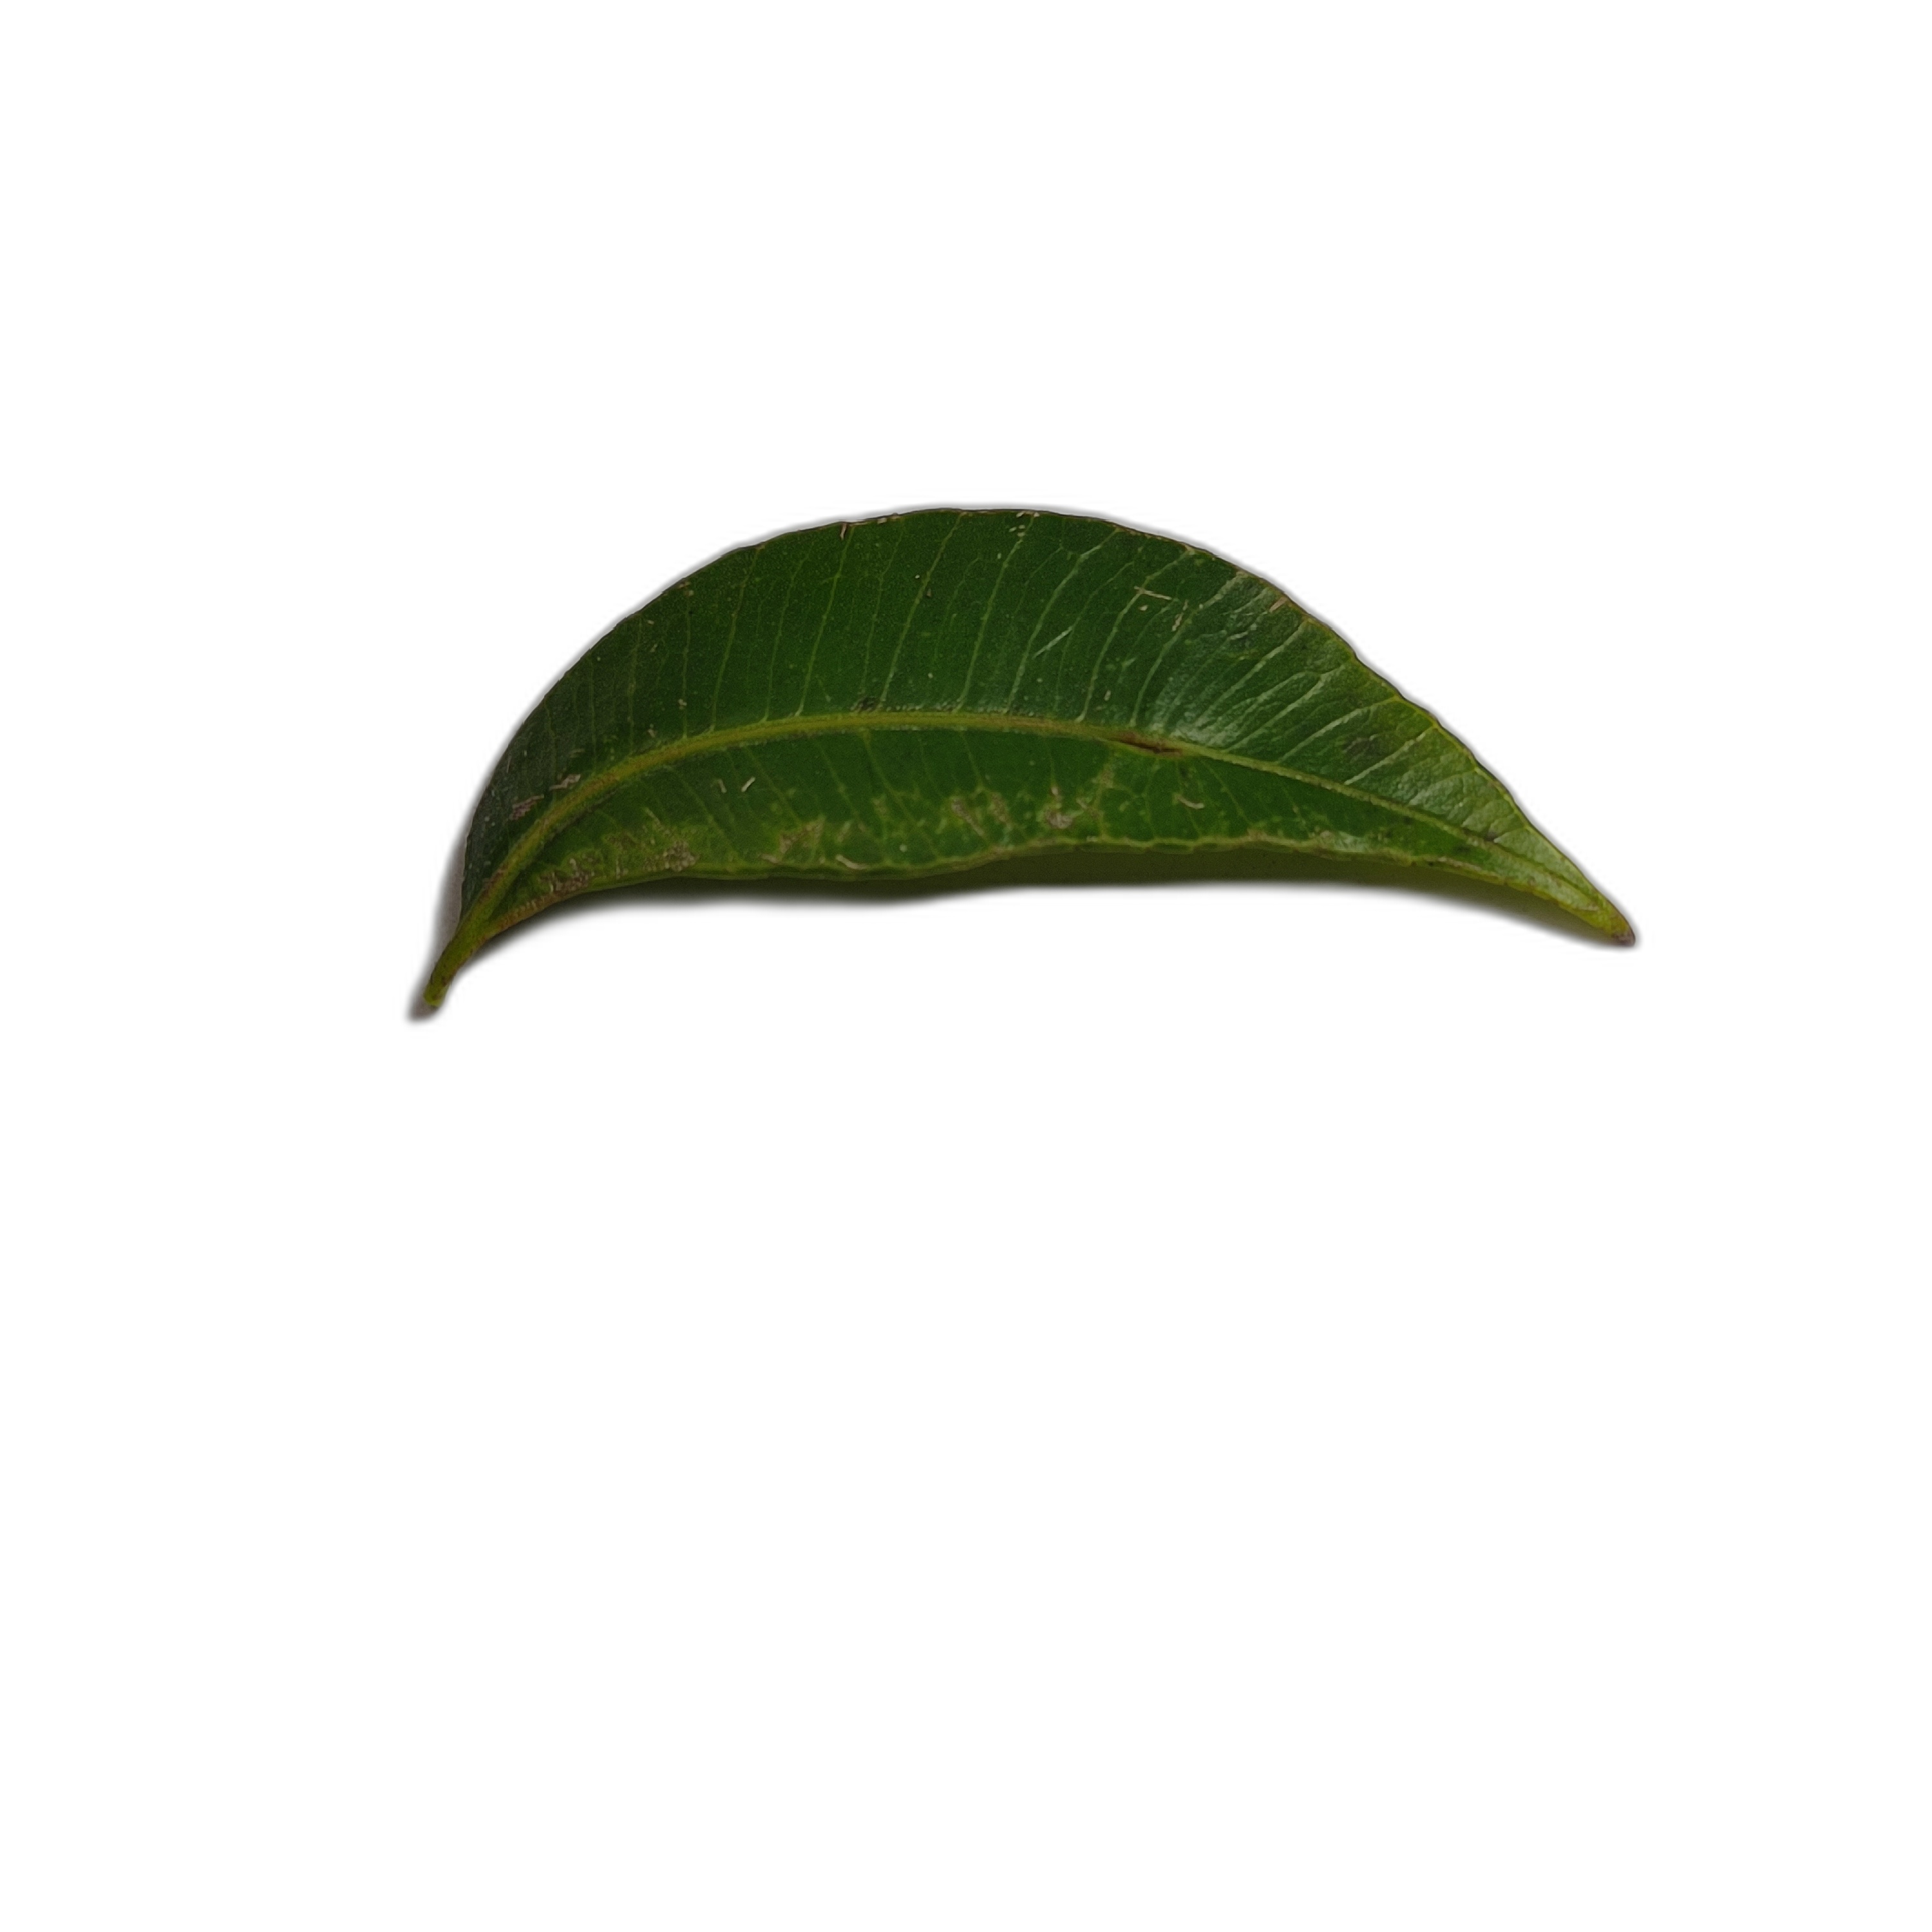
Label: healthy